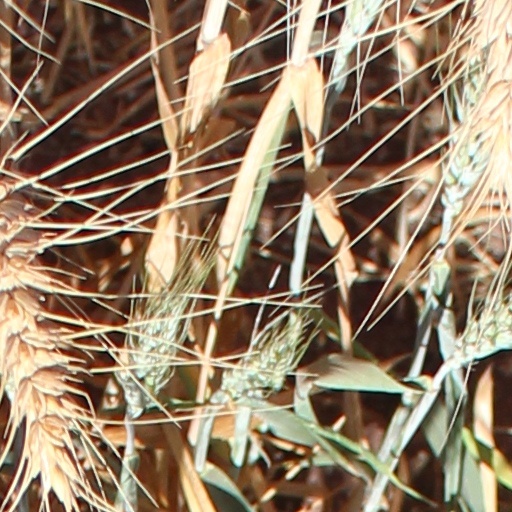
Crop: wheat